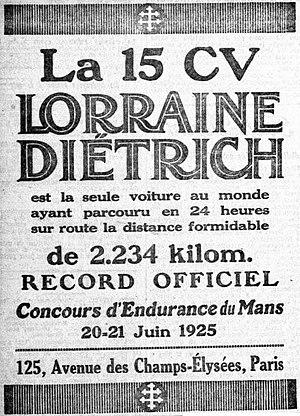
Publicité Lorraine Dietrich 24 Heures du Mans 1925.
Les 24 Heures du Mans 1925 sont la 3ᵉ édition de l'épreuve et se déroulent les 20 et 21 juin 1925 sur le circuit de la Sarthe.